Welsh literature in English

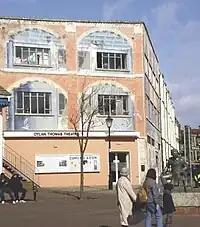
Dylan Thomas Little Theatre, Swansea

While Raymond Garlick discovered sixty-nine Welsh men and women who wrote in English prior to the twentieth century, Dafydd Johnston thinks it "debatable whether such writers belong to a recognisable Anglo-Welsh literature, as opposed to English literature in general". Well into the nineteenth century English was spoken by relatively few in Wales, and prior to the early twentieth century there are only three major Welsh-born writers who wrote in the English language: George Herbert (1593–1633) from Montgomeryshire, Henry Vaughan (1622–1695) from Brecknockshire, and John Dyer (1699–1757) from Carmarthenshire. While some see them as clearly belonging to the English tradition, Belinda Humphrey believes that both Vaughan and Dyer are Anglo-Welsh poets because, unlike Herbert, they are "rooted creatively in the Welsh countryside of their birth". Furthermore, she suggests in Vaughan's case the possible influence of the tradition of Welsh-language poetry. Writers from medieval Wales such as Geoffrey of Monmouth and Adam of Usk also used Latin and Norman French, in addition to English and Welsh.